Joshua Reynolds

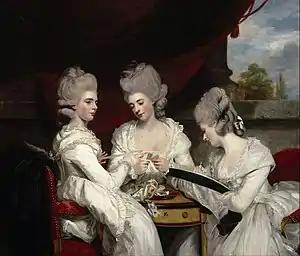
"The Ladies Waldegrave" (1780)

[He] transformed British painting with portraits and subject pictures that engaged their audience's knowledge, imagination, memory and emotions... As an eloquent teacher and art theorist, he used his role at the head of the Royal Academy to raise the status of art and artists of Britain.